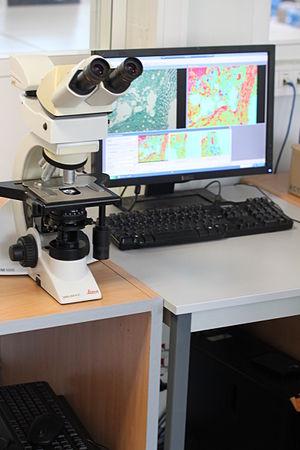
analyse d'images en histologie
L'analyse d'image est la reconnaissance des éléments et des informations contenus dans une image. Elle peut être automatisée lorsque l'image est enregistrée sous forme numérique, au moyen d'outils informatiques. Les tâches relevant de l'analyse d'image sont multiples, depuis la lecture de codes-barres, jusqu'à la reconnaissance faciale. L'analyse d'image intervient également dans le domaine de l'art et du graphisme, pour l'interprétation des compositions et signifiants.